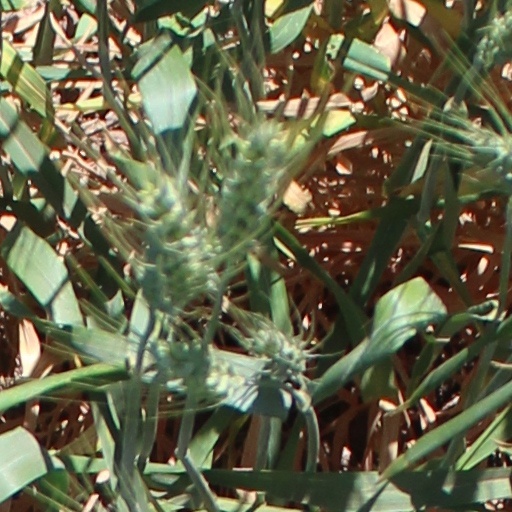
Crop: wheat